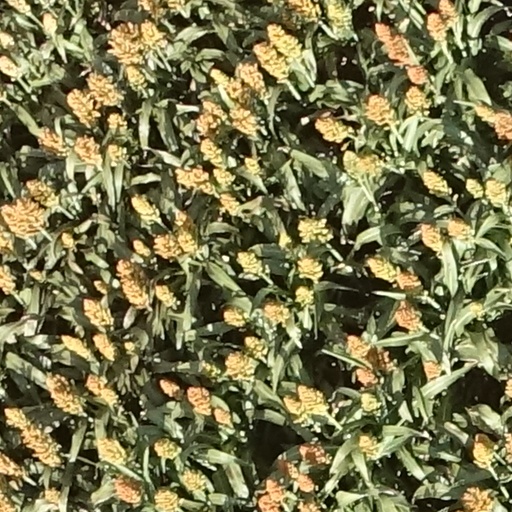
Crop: sorghum